The Cry of the Wild Geese

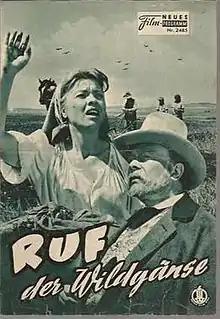

The Cry of the Wild Geese (German: Ruf der Wildgänse) is a 1961 Austrian historical drama film directed by Hans Heinrich and starring Ewald Balser, Heidemarie Hatheyer and Brigitte Horney.